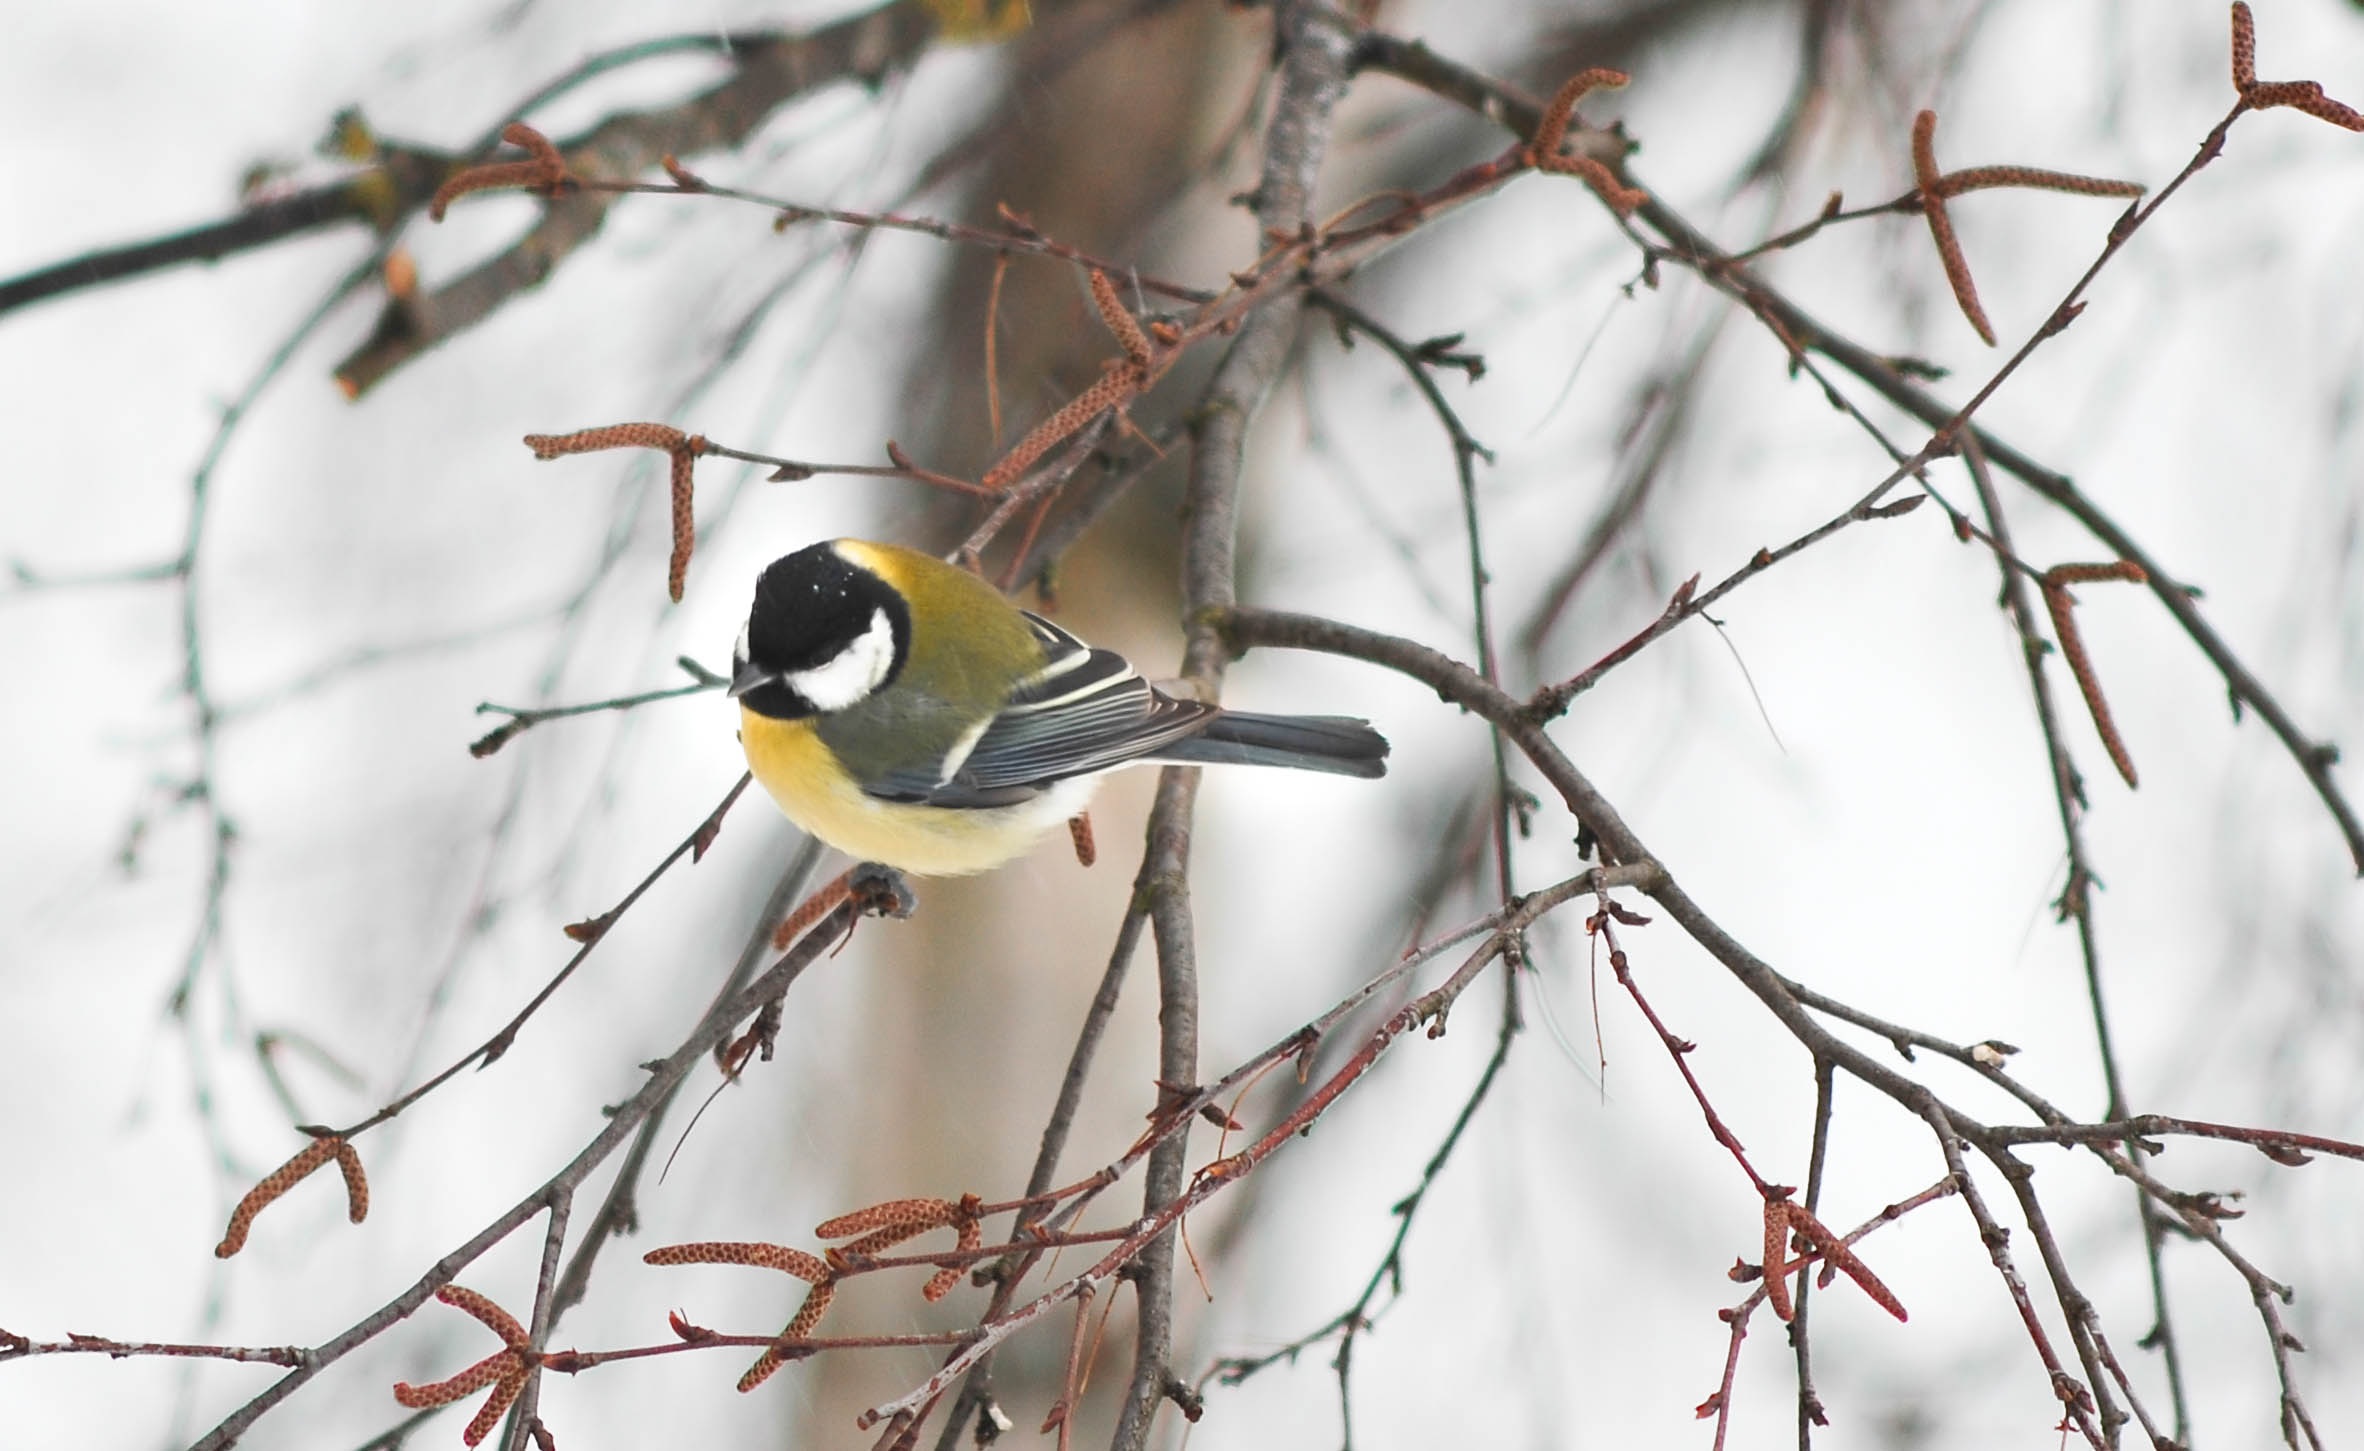
nature, branch, snow, winter, bird, white, flower, pen, wildlife, wild, spring, print, color, paint, colorful, yellow, closeup, feather, fauna, twig, plumage, birds, art, wings, animals, little, vertebrate, beautiful, finch, tit, small bird, cold weather, old world flycatcher, perching bird, sne na